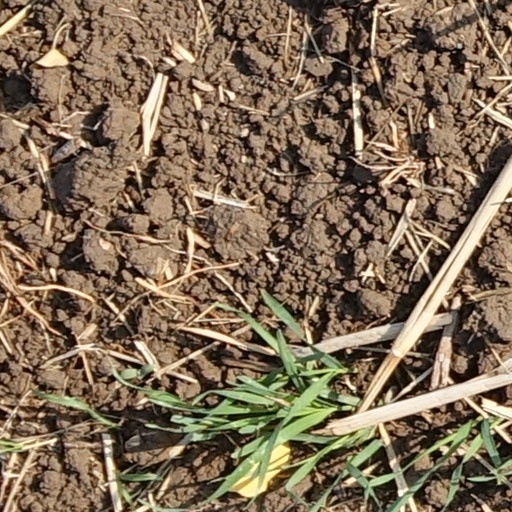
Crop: wheat